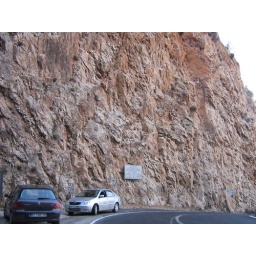
wall near to cars